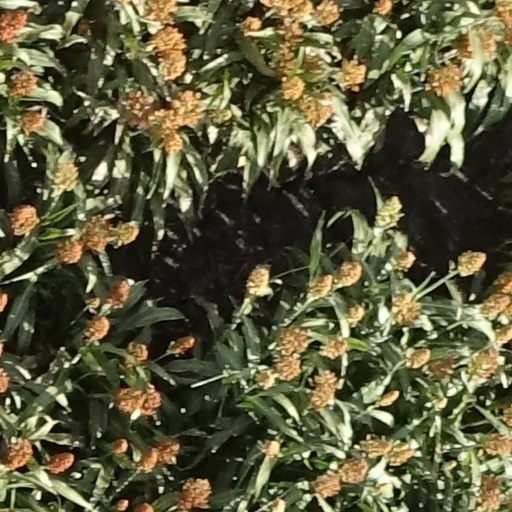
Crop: sorghum